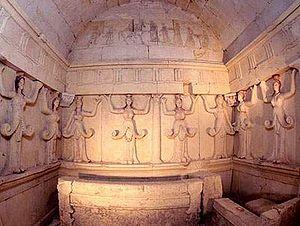
Le tombeau thrace de Svechtari est situé à 2,5 km au sud-ouest du village de Svechtari.
Cet article recense les sites inscrits au patrimoine mondial en Bulgarie.
Cet article traite des religions ou phénomènes religieux, passés et présents, des populations sur le territoire de l'actuelle Bulgarie.